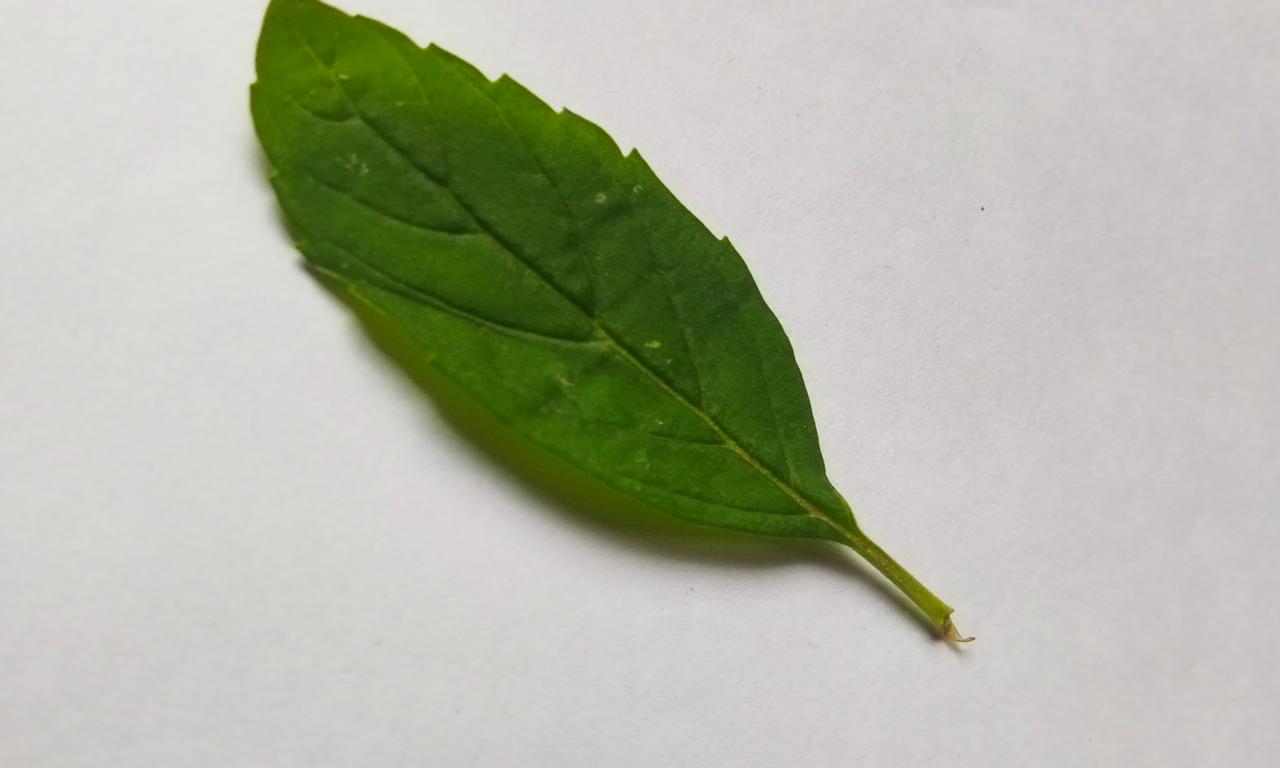
Label: Fresh